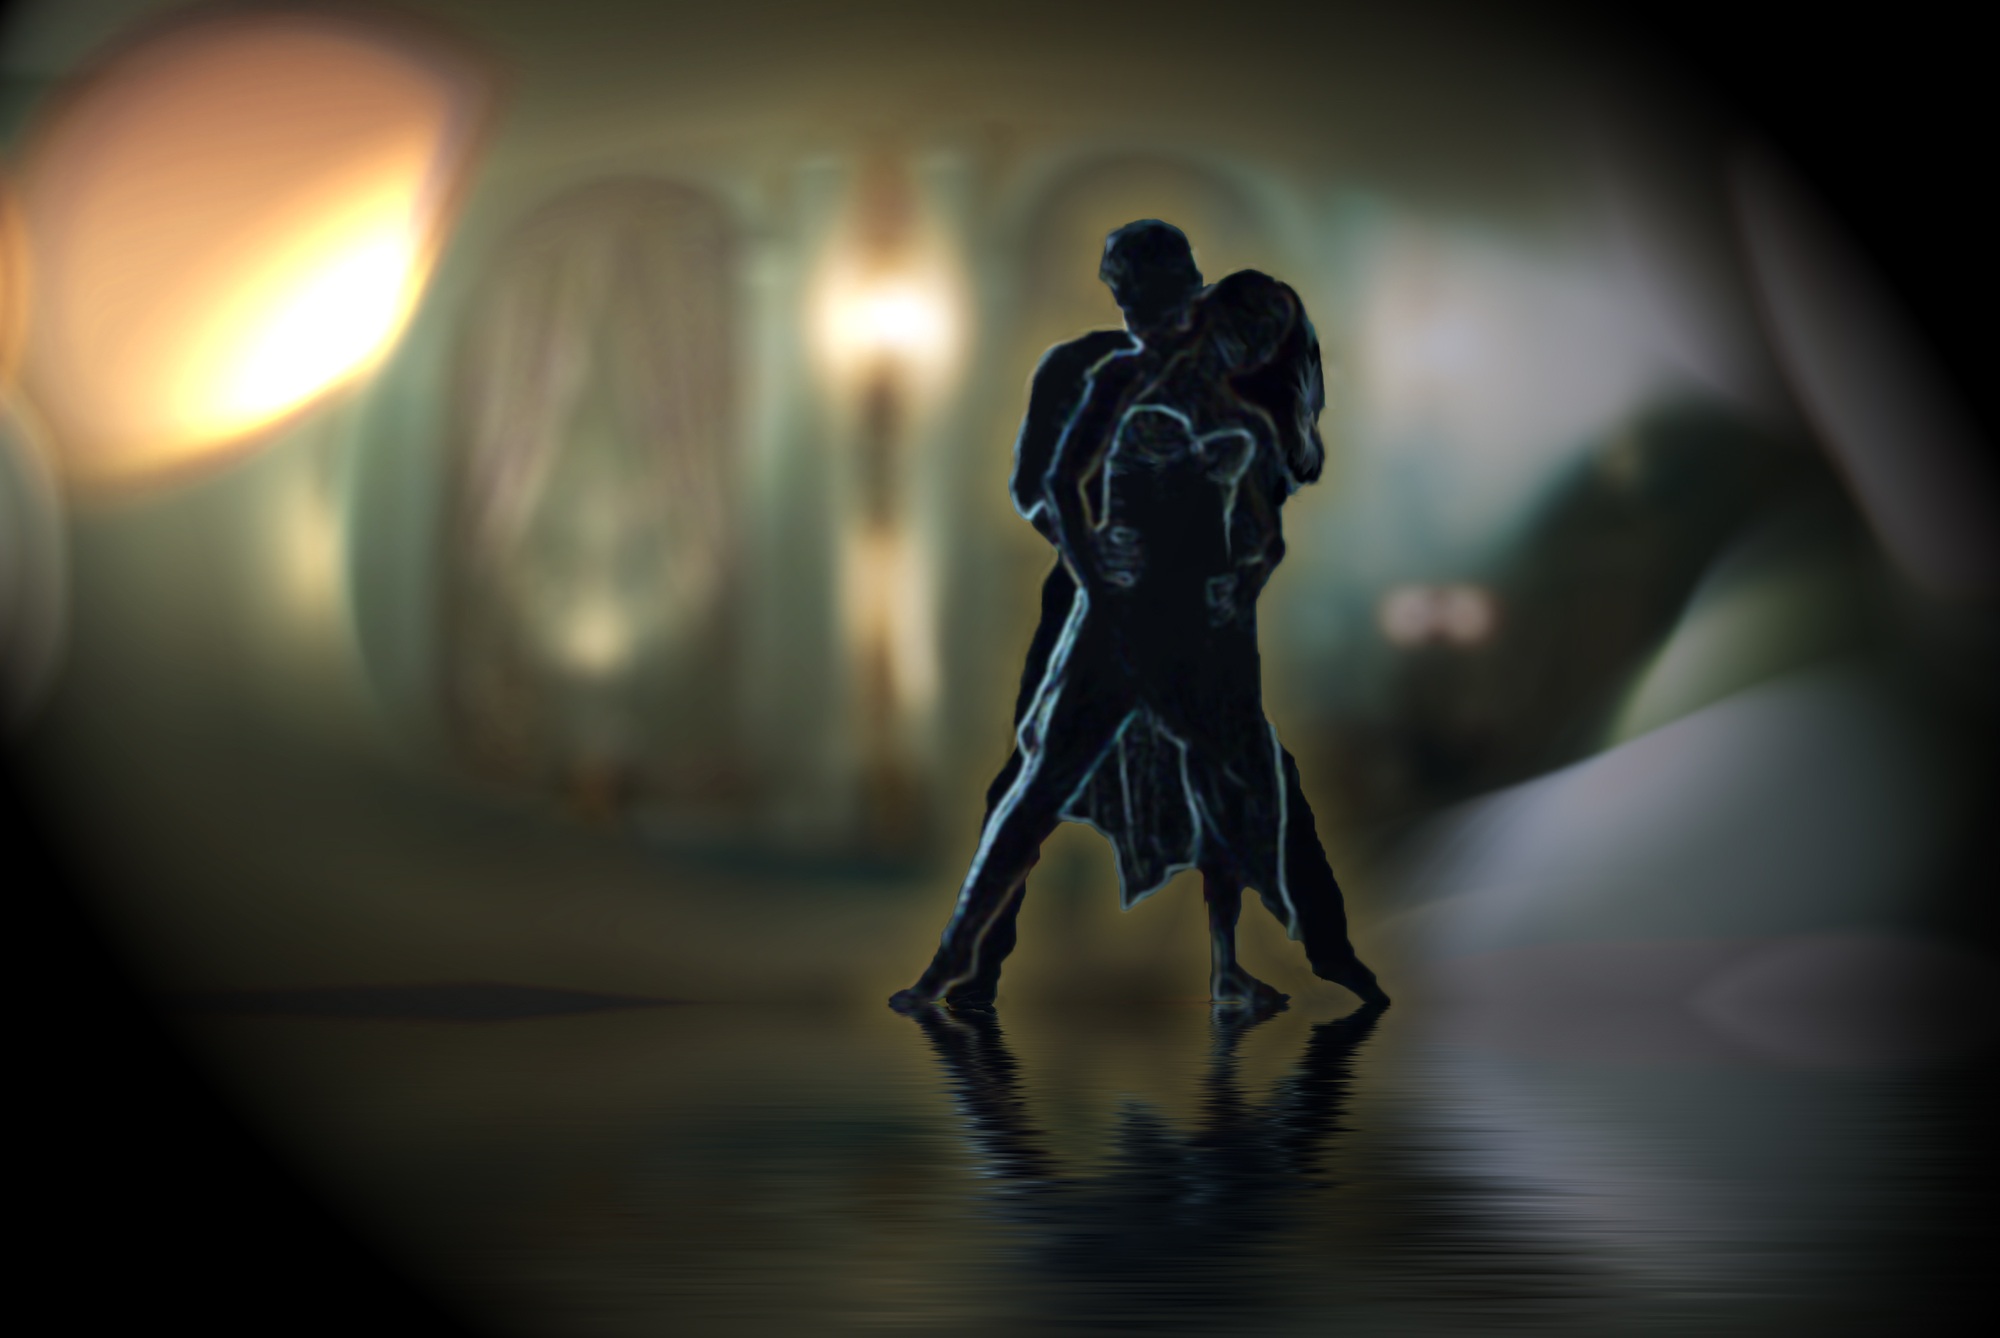
light, sport, photography, steps, dance, shadow, human, darkness, movement, pair, figures, screenshot, gracefully, computer wallpaper, surveys